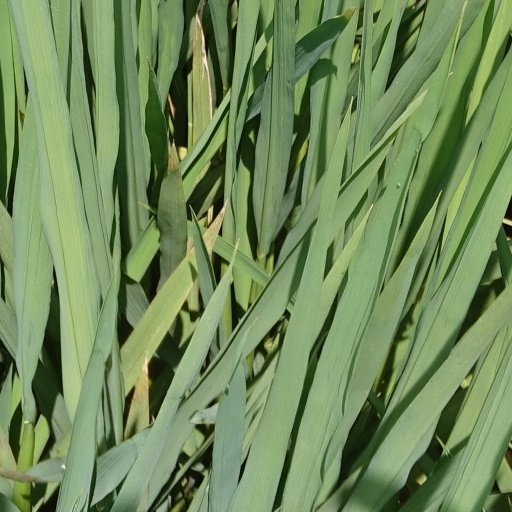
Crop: rice